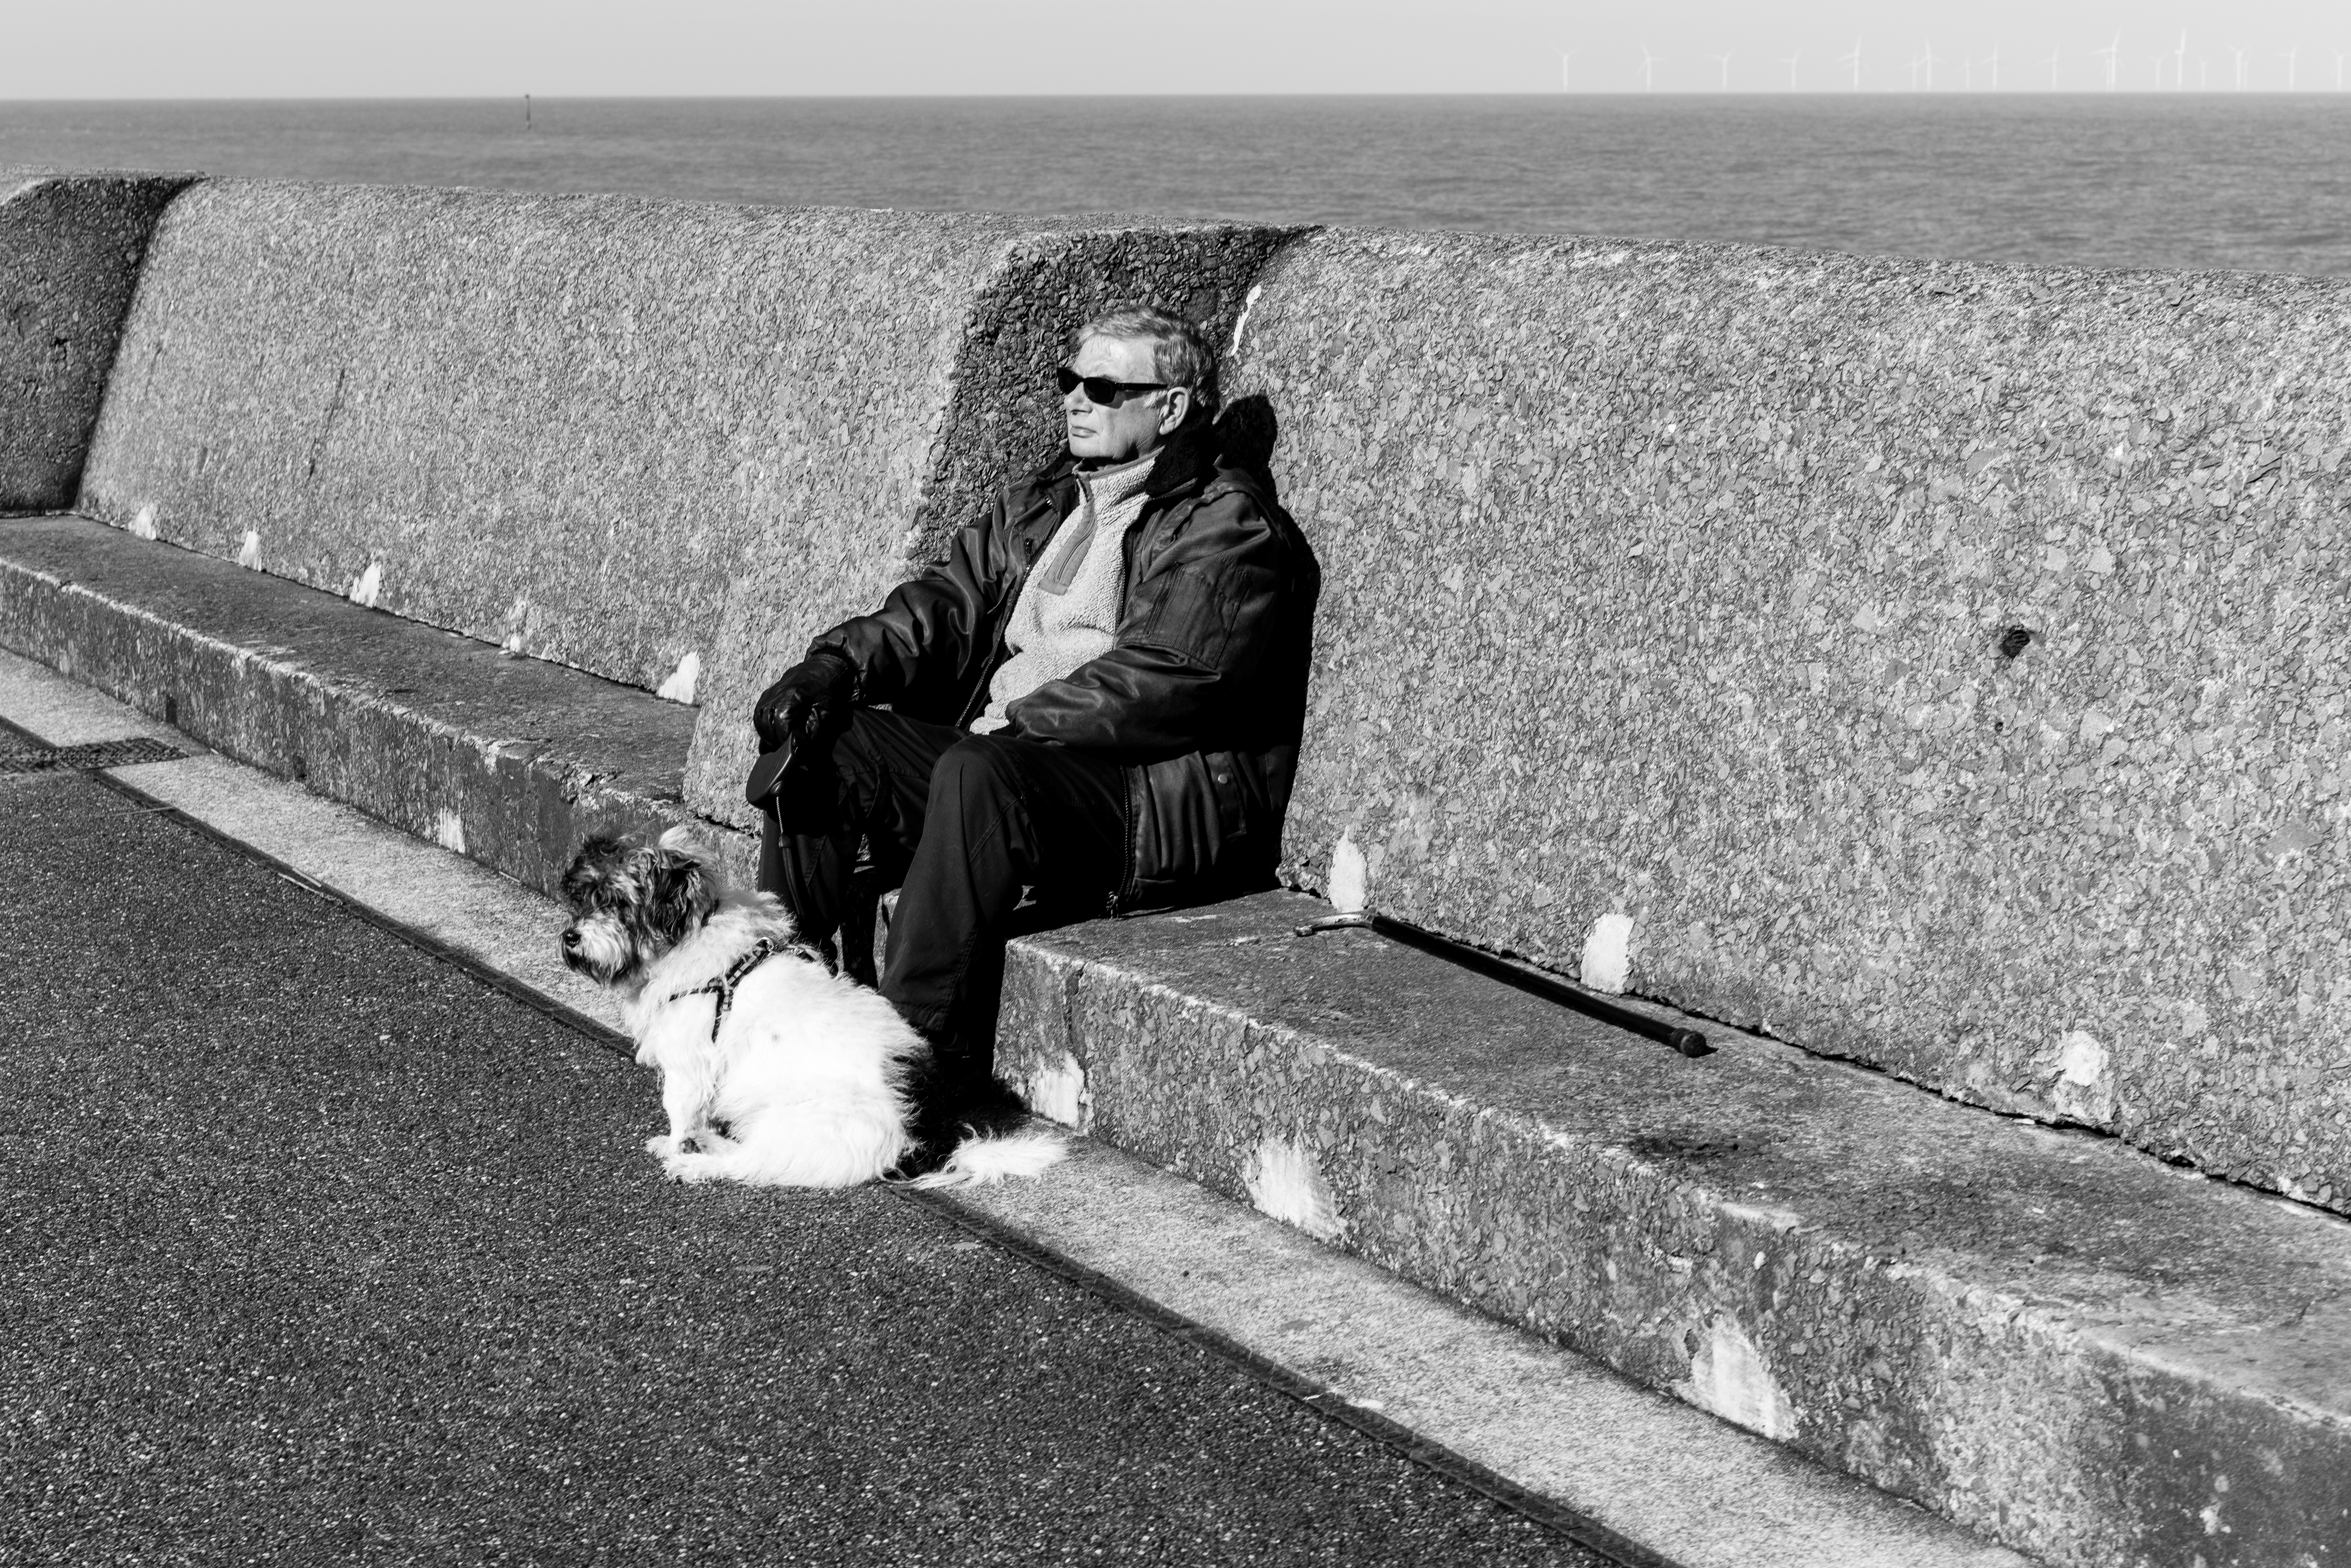
black and white, white, photography, black, monochrome, 2015, photograph, image, newbrighton, 20160325, monochrome photography, human positions